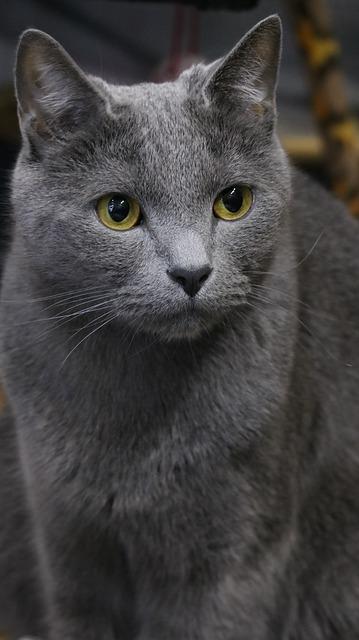
cat